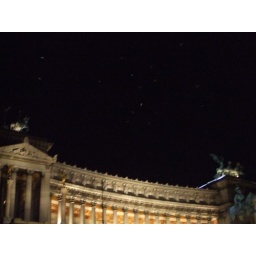
birds flying around above the piazza venezia. (feel free to correct me if i call something by the wrong name.)